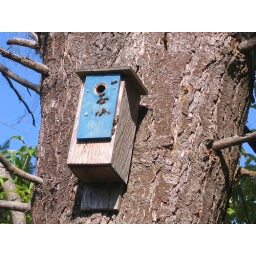
Hornets in a bird box 2 IMG_8321